Dewitt Clinton Senter

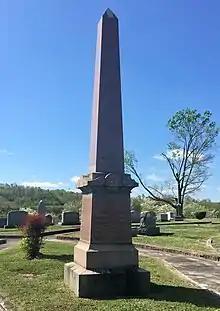
Senter’s grave in Morristown, Tennessee.

Senter's policies, which allowed Democrats to regain control of the state, angered the state's Republicans, and effectively ended his political career. He spent his remaining years managing his large farm near Morristown. He died on June 14, 1898, and is buried in Morristown's Emma Jarnagin Cemetery.